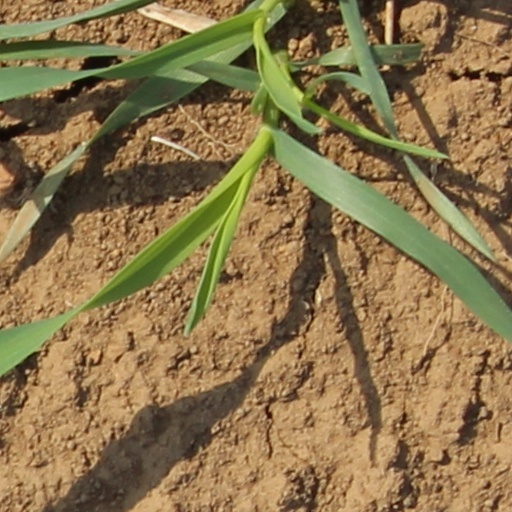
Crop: wheat